McMahon clans

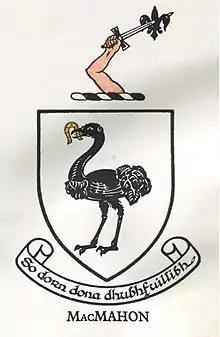
Coat of Arms of the MacMahons of Oriel

In the old Irish orthography, the Oriel MacMahon motto is ""So Dorn Dona Dhubhfuillibh"" and ""So Dorn Dona Dhubhfuiltish"" in reformed.